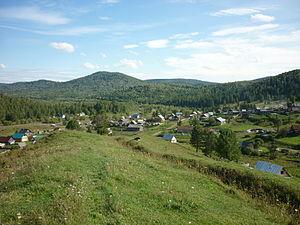
La Chorie montagneuse ou Chorie, en russe Горная Шория, Gornaïa Choria, en chor Тағлығ Шор, Tağlığ Şor, est une région de moyenne montagne et de taïga située dans la partie méridionale de l'oblast de Kemerovo, en Russie. Elle appartient au système montagneux de l'Altaï qui s'étend au sud-ouest. Elle doit son nom aux Chors, peuple turco-altaïque. Tachtagol est le centre administratif de la Chorie.